Prehistory of the Philippines

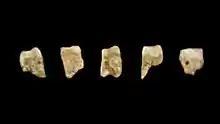
Five teeth attributed to "Homo luzonensis".

A 2018 study led by Thomas Ingicco, which analyzed rhino remains unearthed in Rizal Archaeological Site in Kalinga using several dating techniques, pushes back the arrival of the first "Homo" species to the early Chibanian (late Pleistocene), between 631,000 and 777,000 years ago.